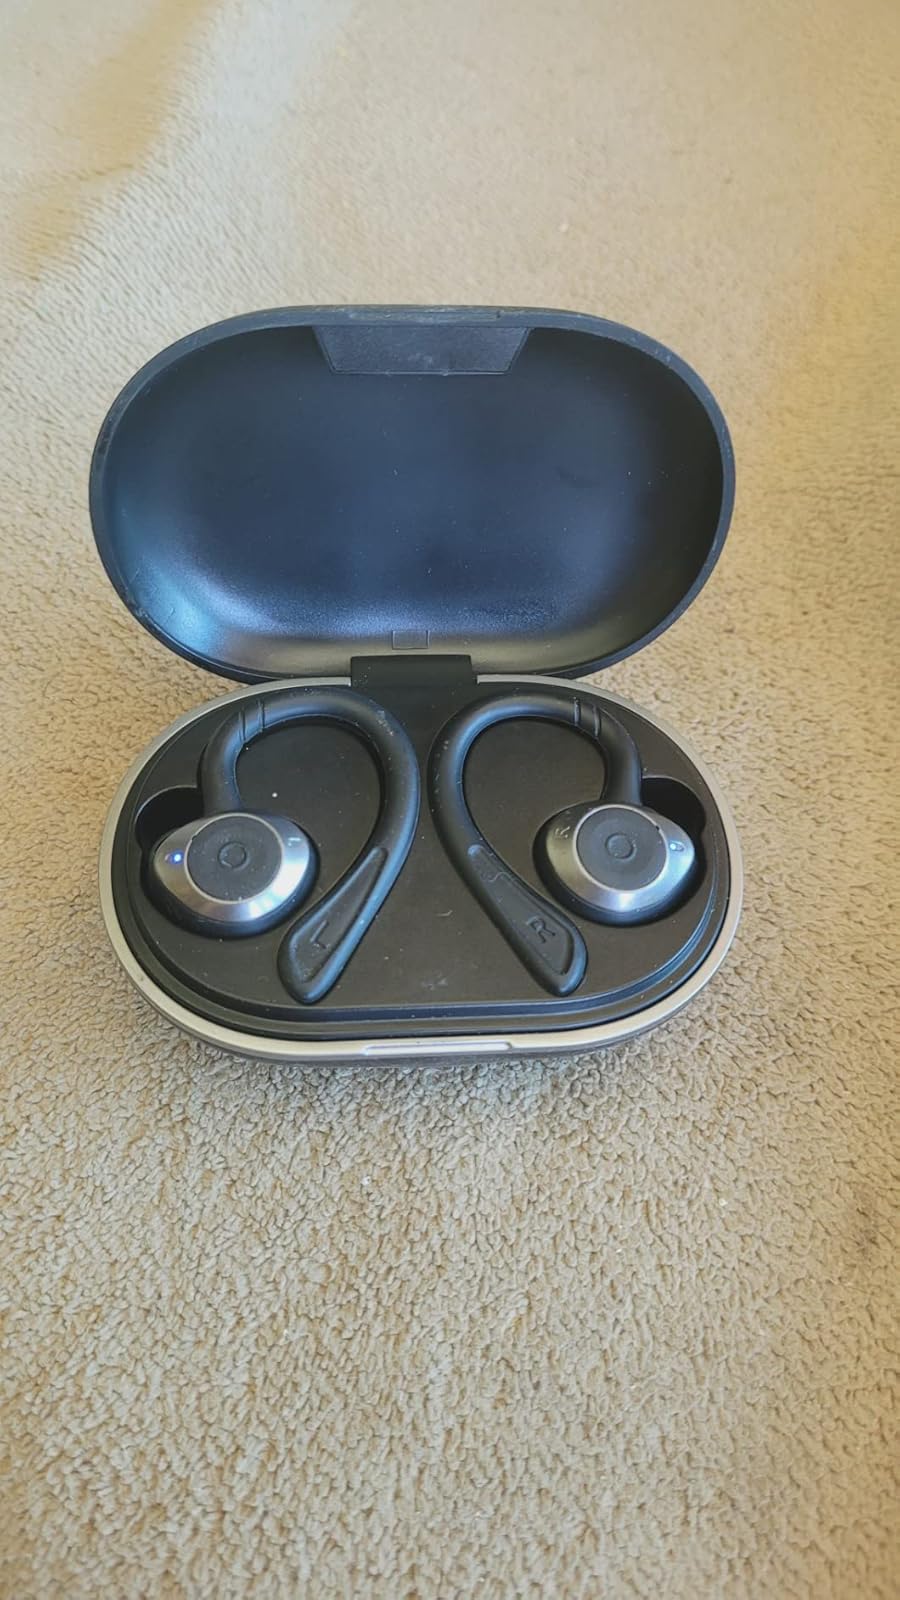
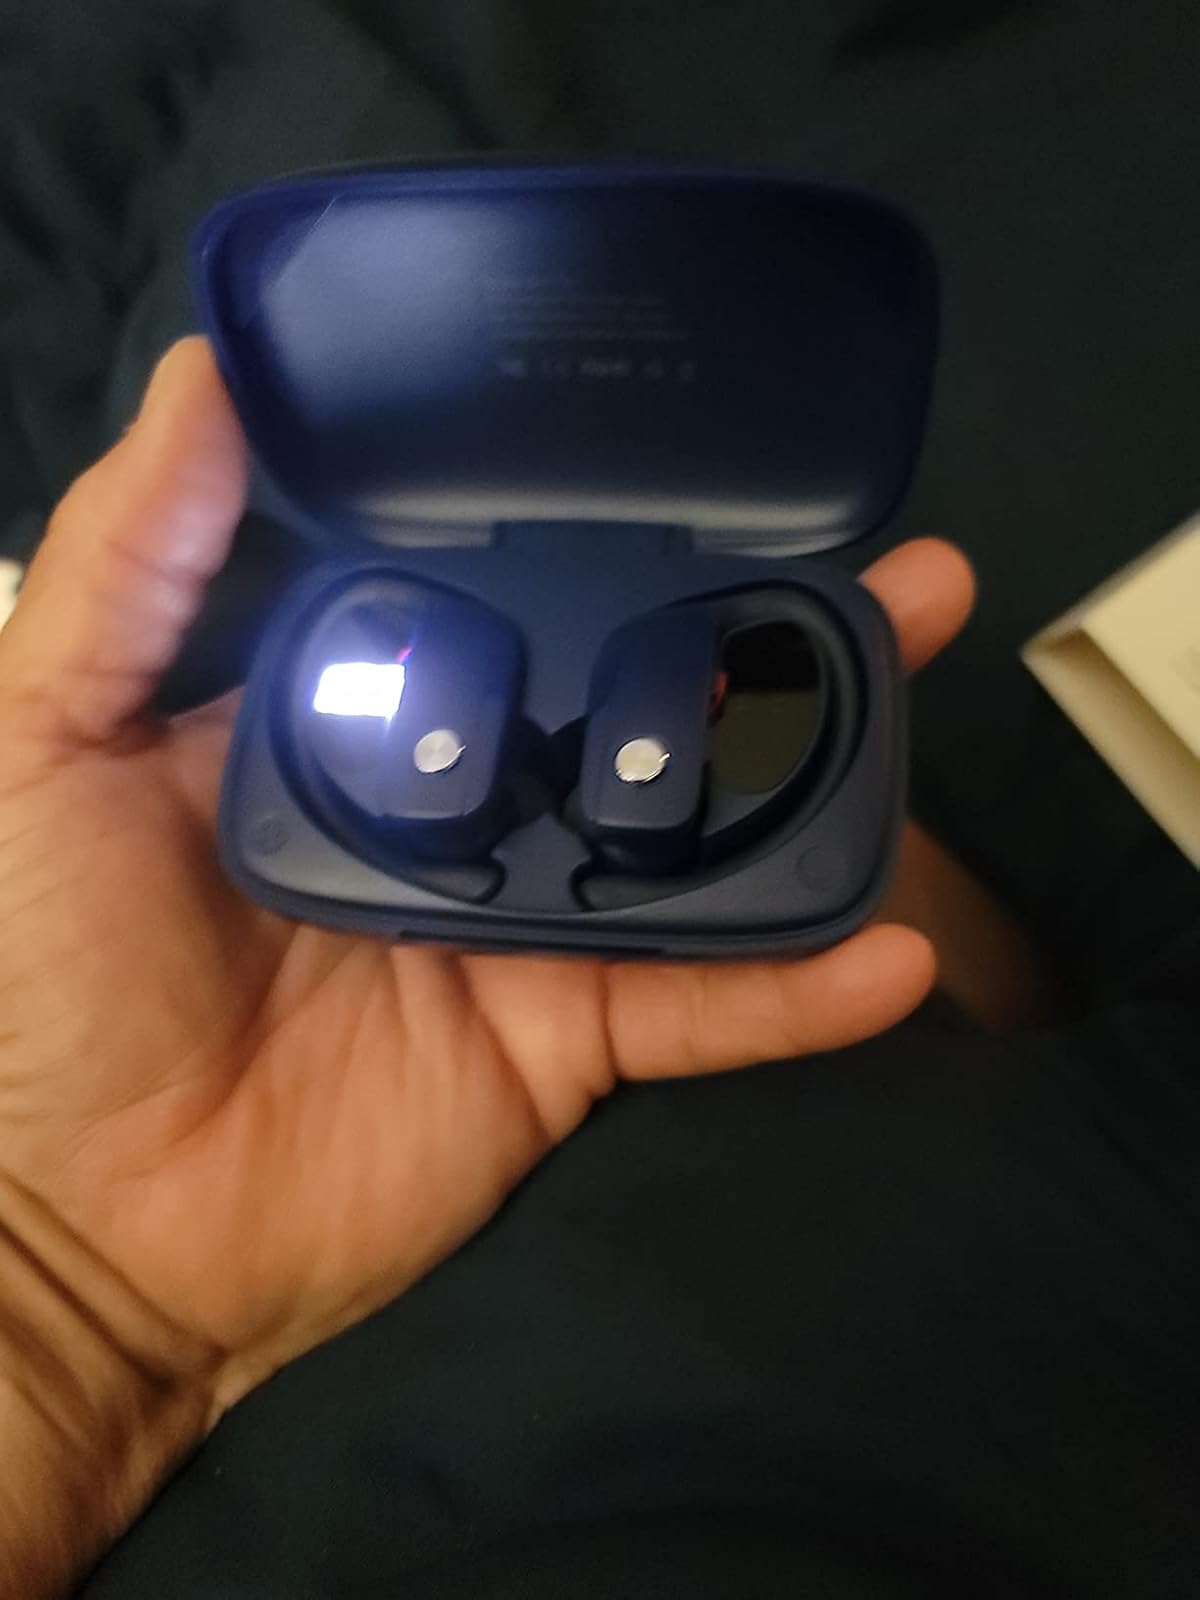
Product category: earbuds
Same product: no